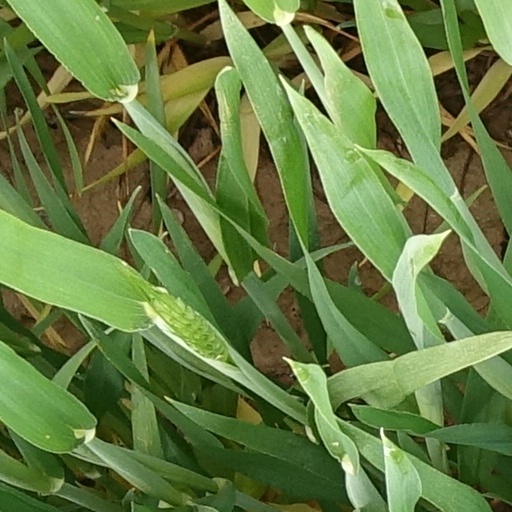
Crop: wheat